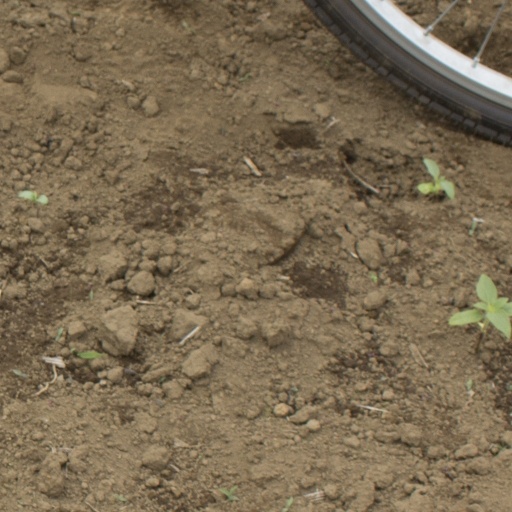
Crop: Jerusalem artichoke